Tom Price (American politician)

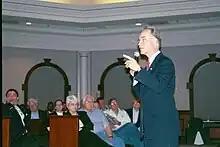
Price speaking in Roswell, Georgia, in 2005

In 2011, Price voted to reduce non-security discretionary spending to 2008 levels (and subsequently voted against several amendments offered via motions to recommit with instructions).